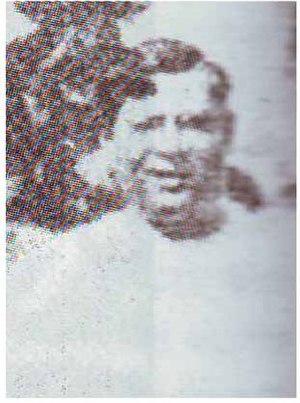
Ramesh Chandra Majumdar, mieux connu sous le nom de R.C. Majumdar, était un historien et professeur d'histoire de l'Inde.